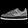
Label: Sneaker